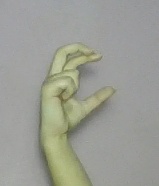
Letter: thal